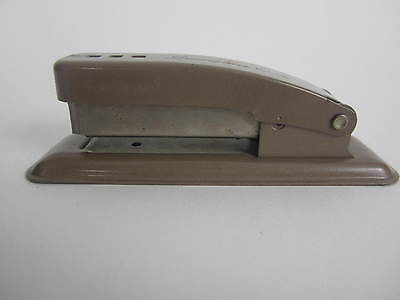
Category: stapler